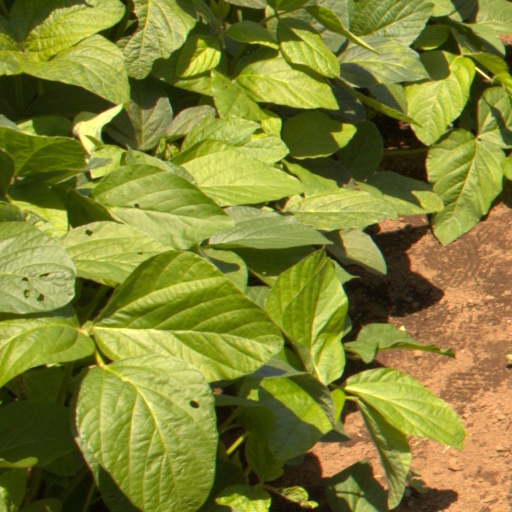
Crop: soybean